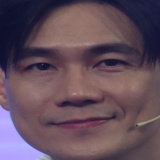
ca sĩ Khánh Phương